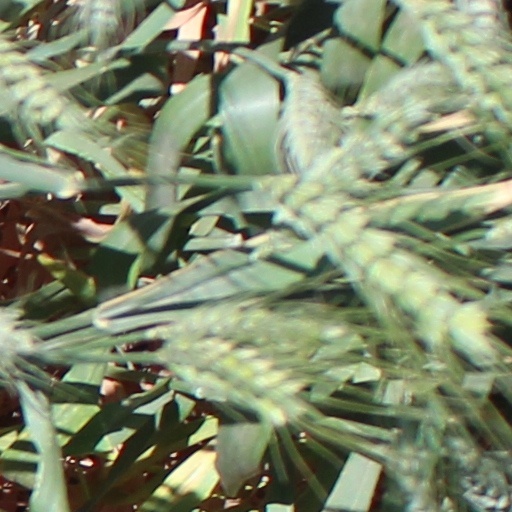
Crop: wheat